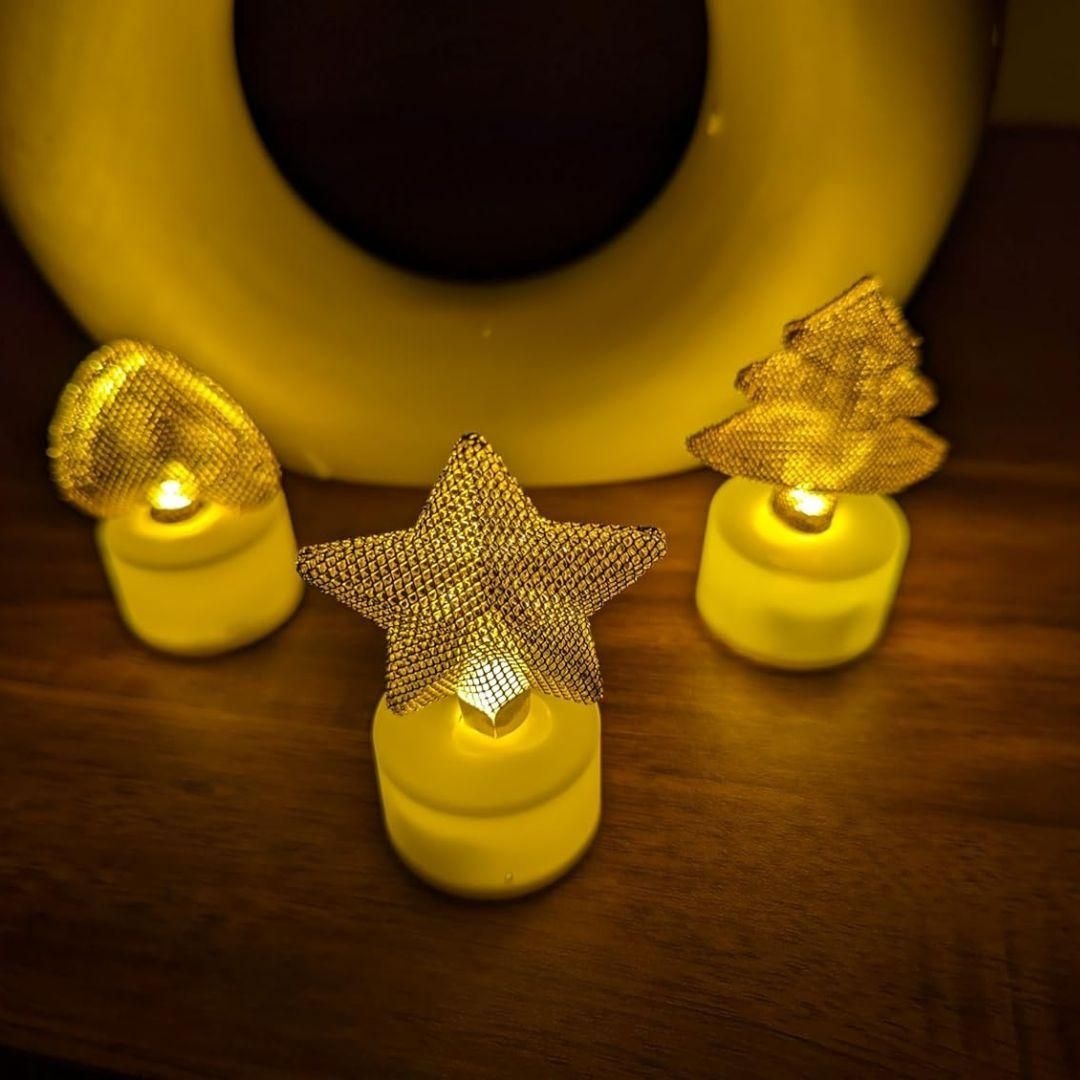
Golden Net LED Tealight Candle Lanterns Star 6 pcs
Product Name: Golden Net LED Tealight Candle Lanterns Star, Cone & Ball Shape | Warm White Decorative Lights for Home, Diwali, Christmas, Party & Outdoor D�cor- 6 Pcs ( random Design and colour) Package Contains: Pack of 6 Combo: Pack of 6 Color: Assorted LBH: 10 x 10 x 12 cm, Weight - 125 gm
Brand: ufkzqr-1r
Category: Home & Garden > Decor > Flameless Candles